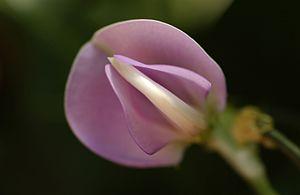
Vigna unguiculata ou niébé est une espèce de plantes de la famille des Fabaceae et du genre Vigna originaire d'Afrique tropicale, dont plusieurs sous-espèces sont cultivées comme plantes alimentaires pour leurs graines, proches des haricots, ou pour leur gousses. C'est la principale légumineuse alimentaire d'Afrique tropicale, fournissant une source économique de protéines de grande qualité. Le Nigeria est le premier producteur mondial de niébé.